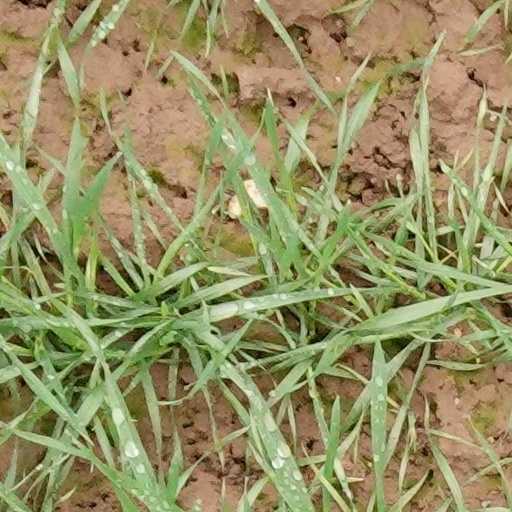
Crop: wheat